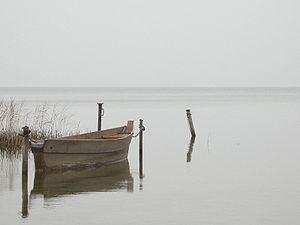
Le lac Plechtcheïevo est un lac de l'oblast de Iaroslavl, en Russie. C'était autrefois un lieu de villégiature des tsars. La ville de Pereslavl-Zalesski se trouve sur la rive sud du lac.